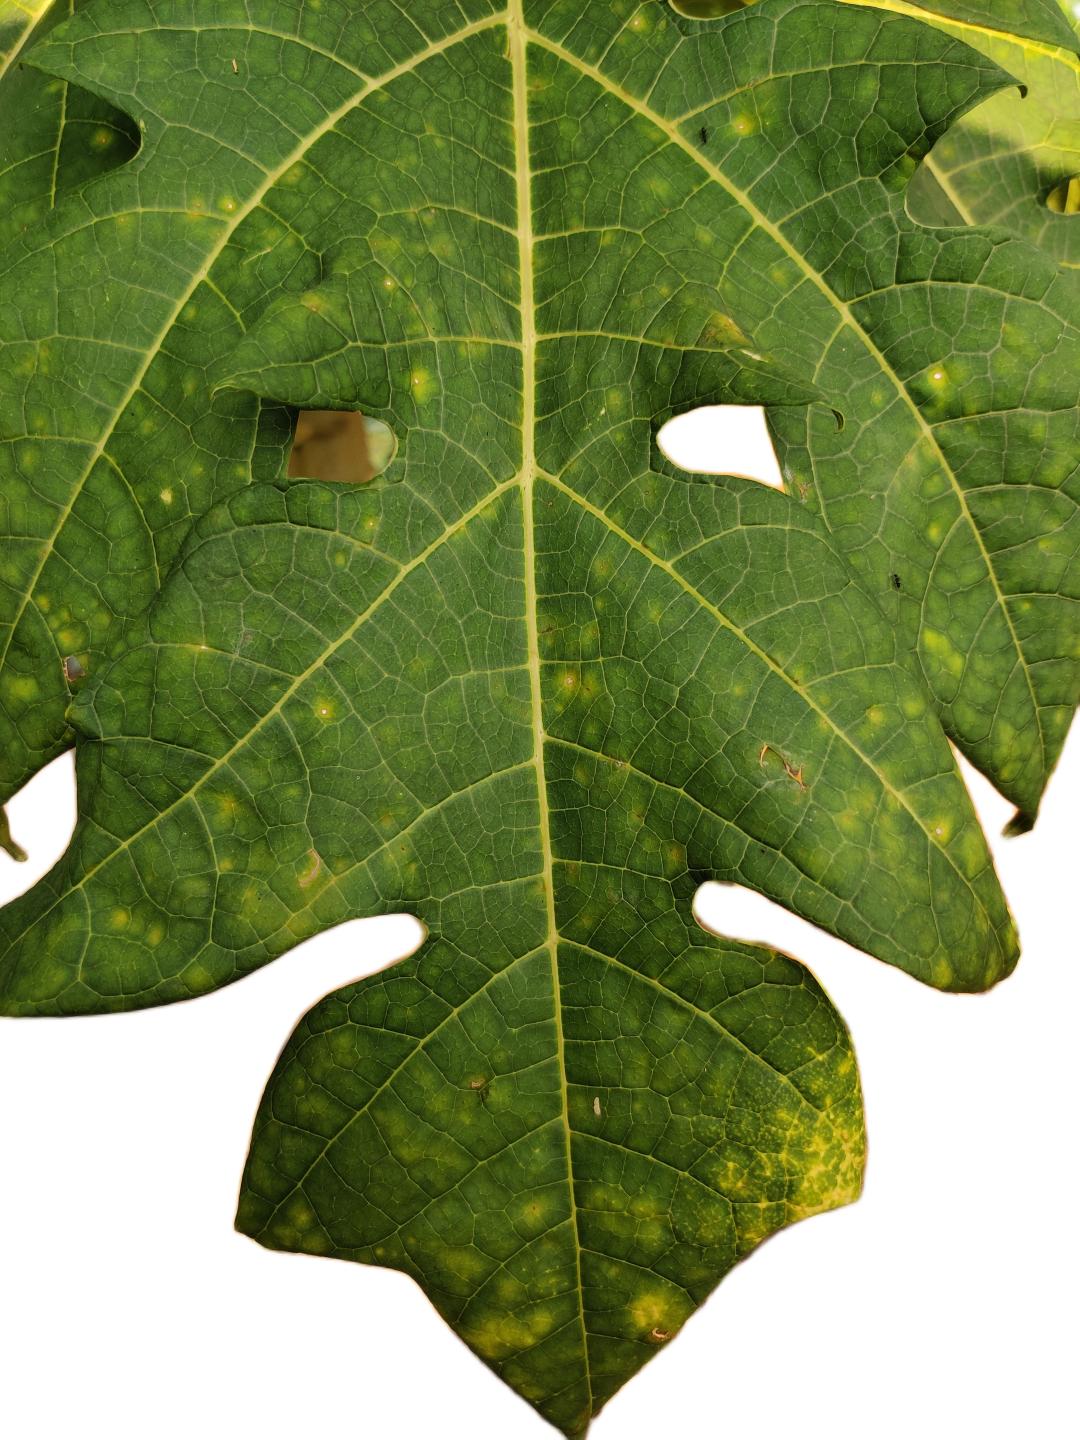
Crop: Papaya
Label: Curled_Yellow_Spot